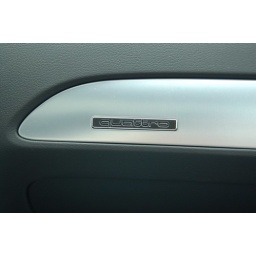
Audi's quattro sign above the glove box